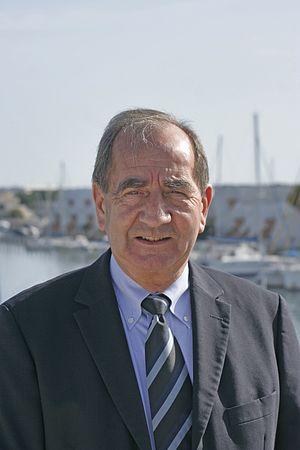
Etienne MOURRUT, député de la 2ème circonscription du Gard et maire de Le Grau-du-Roi à Port-Camargue
Étienne Mourrut, né le 4 décembre 1939 au Grau-du-Roi et mort le 19 octobre 2014 à Montpellier, est un homme politique français.